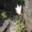
Label: tulip